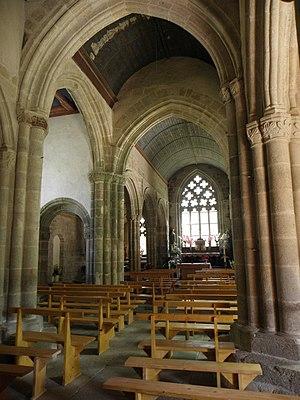
Chapelle Notre-Dame-de-Kérinec en Poullan-sur-Mer (29). Le transept et le chœur.
La chapelle Notre-Dame-de-Kérinec est un lieu de culte catholique situé dans la commune de Poullan-sur-Mer, dans le département français du Finistère, en Bretagne. Elle est construite vers 1280. Son architecture intérieure est caractéristique du style dit École de Pont-Croix. L'extérieur est remanié à la fin du XIVᵉ siècle ou au XVᵉ.